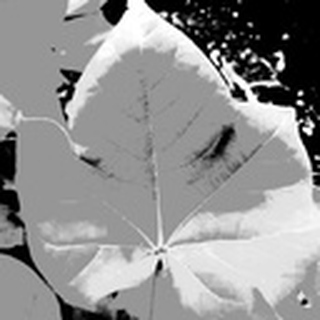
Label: healthy_cotton